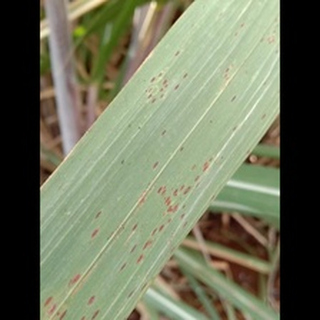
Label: sugarcane_rust